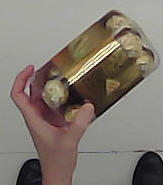
Product: rocher_chocolate